Describe the emotion expressed in this image:  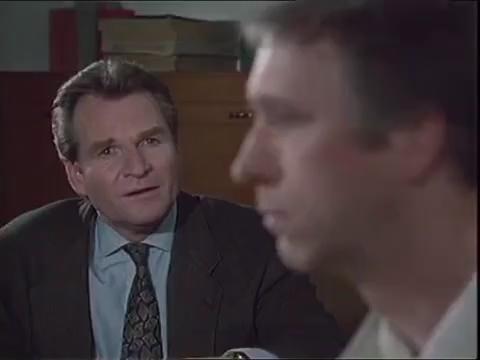
This person displays Fear, valence and arousal with low intensity.